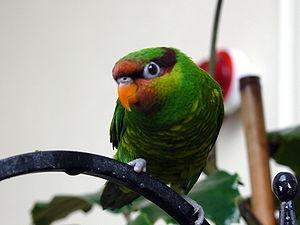
Le Loriquet de Johnstone est une espèce de perroquet de la famille des Psittacidae.